Luke Kerr

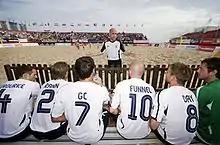

Kerr has a background in a variety of sports and is a qualified full England ABA boxing coach, FA and UEFA football licensed coach as well as a tutor and assessor; he spent several years in the British Army as a PTI (physical training instructor), where he represented the British Army at boxing, rugby, cross country and football.